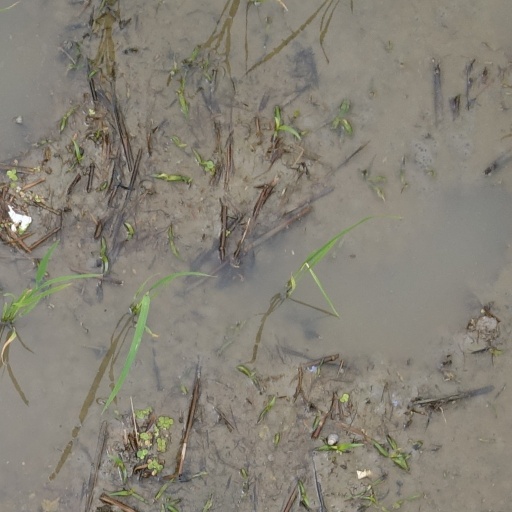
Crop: rice